Sainsbury's Local

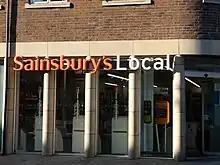
A store in York, North Yorkshire

In 1998, Sainsbury's piloted its first Local shop in Hammersmith. The shop opened on the busy Fulham Palace Road and was designed for the convenience of customers who did not have time to do a full weekly food shop. Research showed that people were working longer hours and more women were in employment than ever before. Customers needed to spend less time on chores such as shopping, so local ‘top-up’ shopping was an ideal solution. As well as a large range of ready meals, wines and desserts designed for people on-the-go, the branch also offered hot drinks and freshly baked goods, alongside Sainsbury's best-selling products. The Hammersmith shop also had a cash machine and was open until midnight most days of the week.